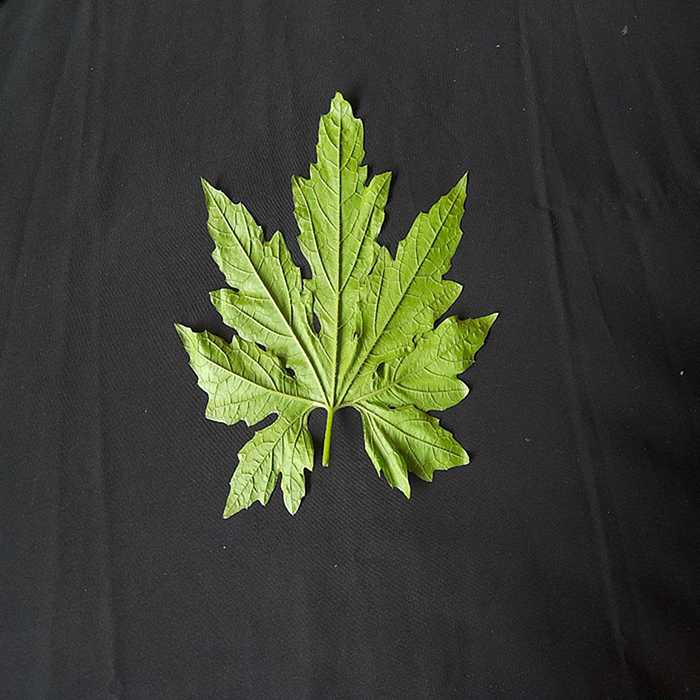
Plant: Bitter Gourd
Label: Fresh leaf